Gare du Nord (band)

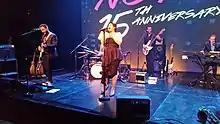
Dorona Alberti with Gare du Nord in 2017

Gare du Nord is a Dutch-Belgian jazz band, originally consisting of Doc (Ferdi Lancee) and Inca (Barend Fransen). Doc played guitar and Inca played saxophone, while both performed vocal duties. After the pair split up in 2013, the band continued to work and tour with a different line-up.